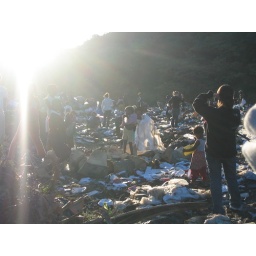
running barefoot in the broken glass infested area